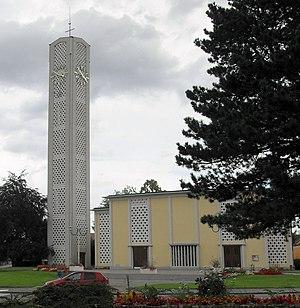
L'église Sainte-Marie à Wittenheim
Hermann Baur, né à Bâle le 25 août 1894 et mort à Binningen le 20 décembre 1980, est un architecte suisse.
Wittenheim est une commune de la banlieue de Mulhouse. C'est une ancienne commune minière du bassin potassique d'Alsace, la quatrième plus peuplée du département du Haut-Rhin, en région Grand Est. Elle accueille le chevalement Théodore, haut de 64 mètres.